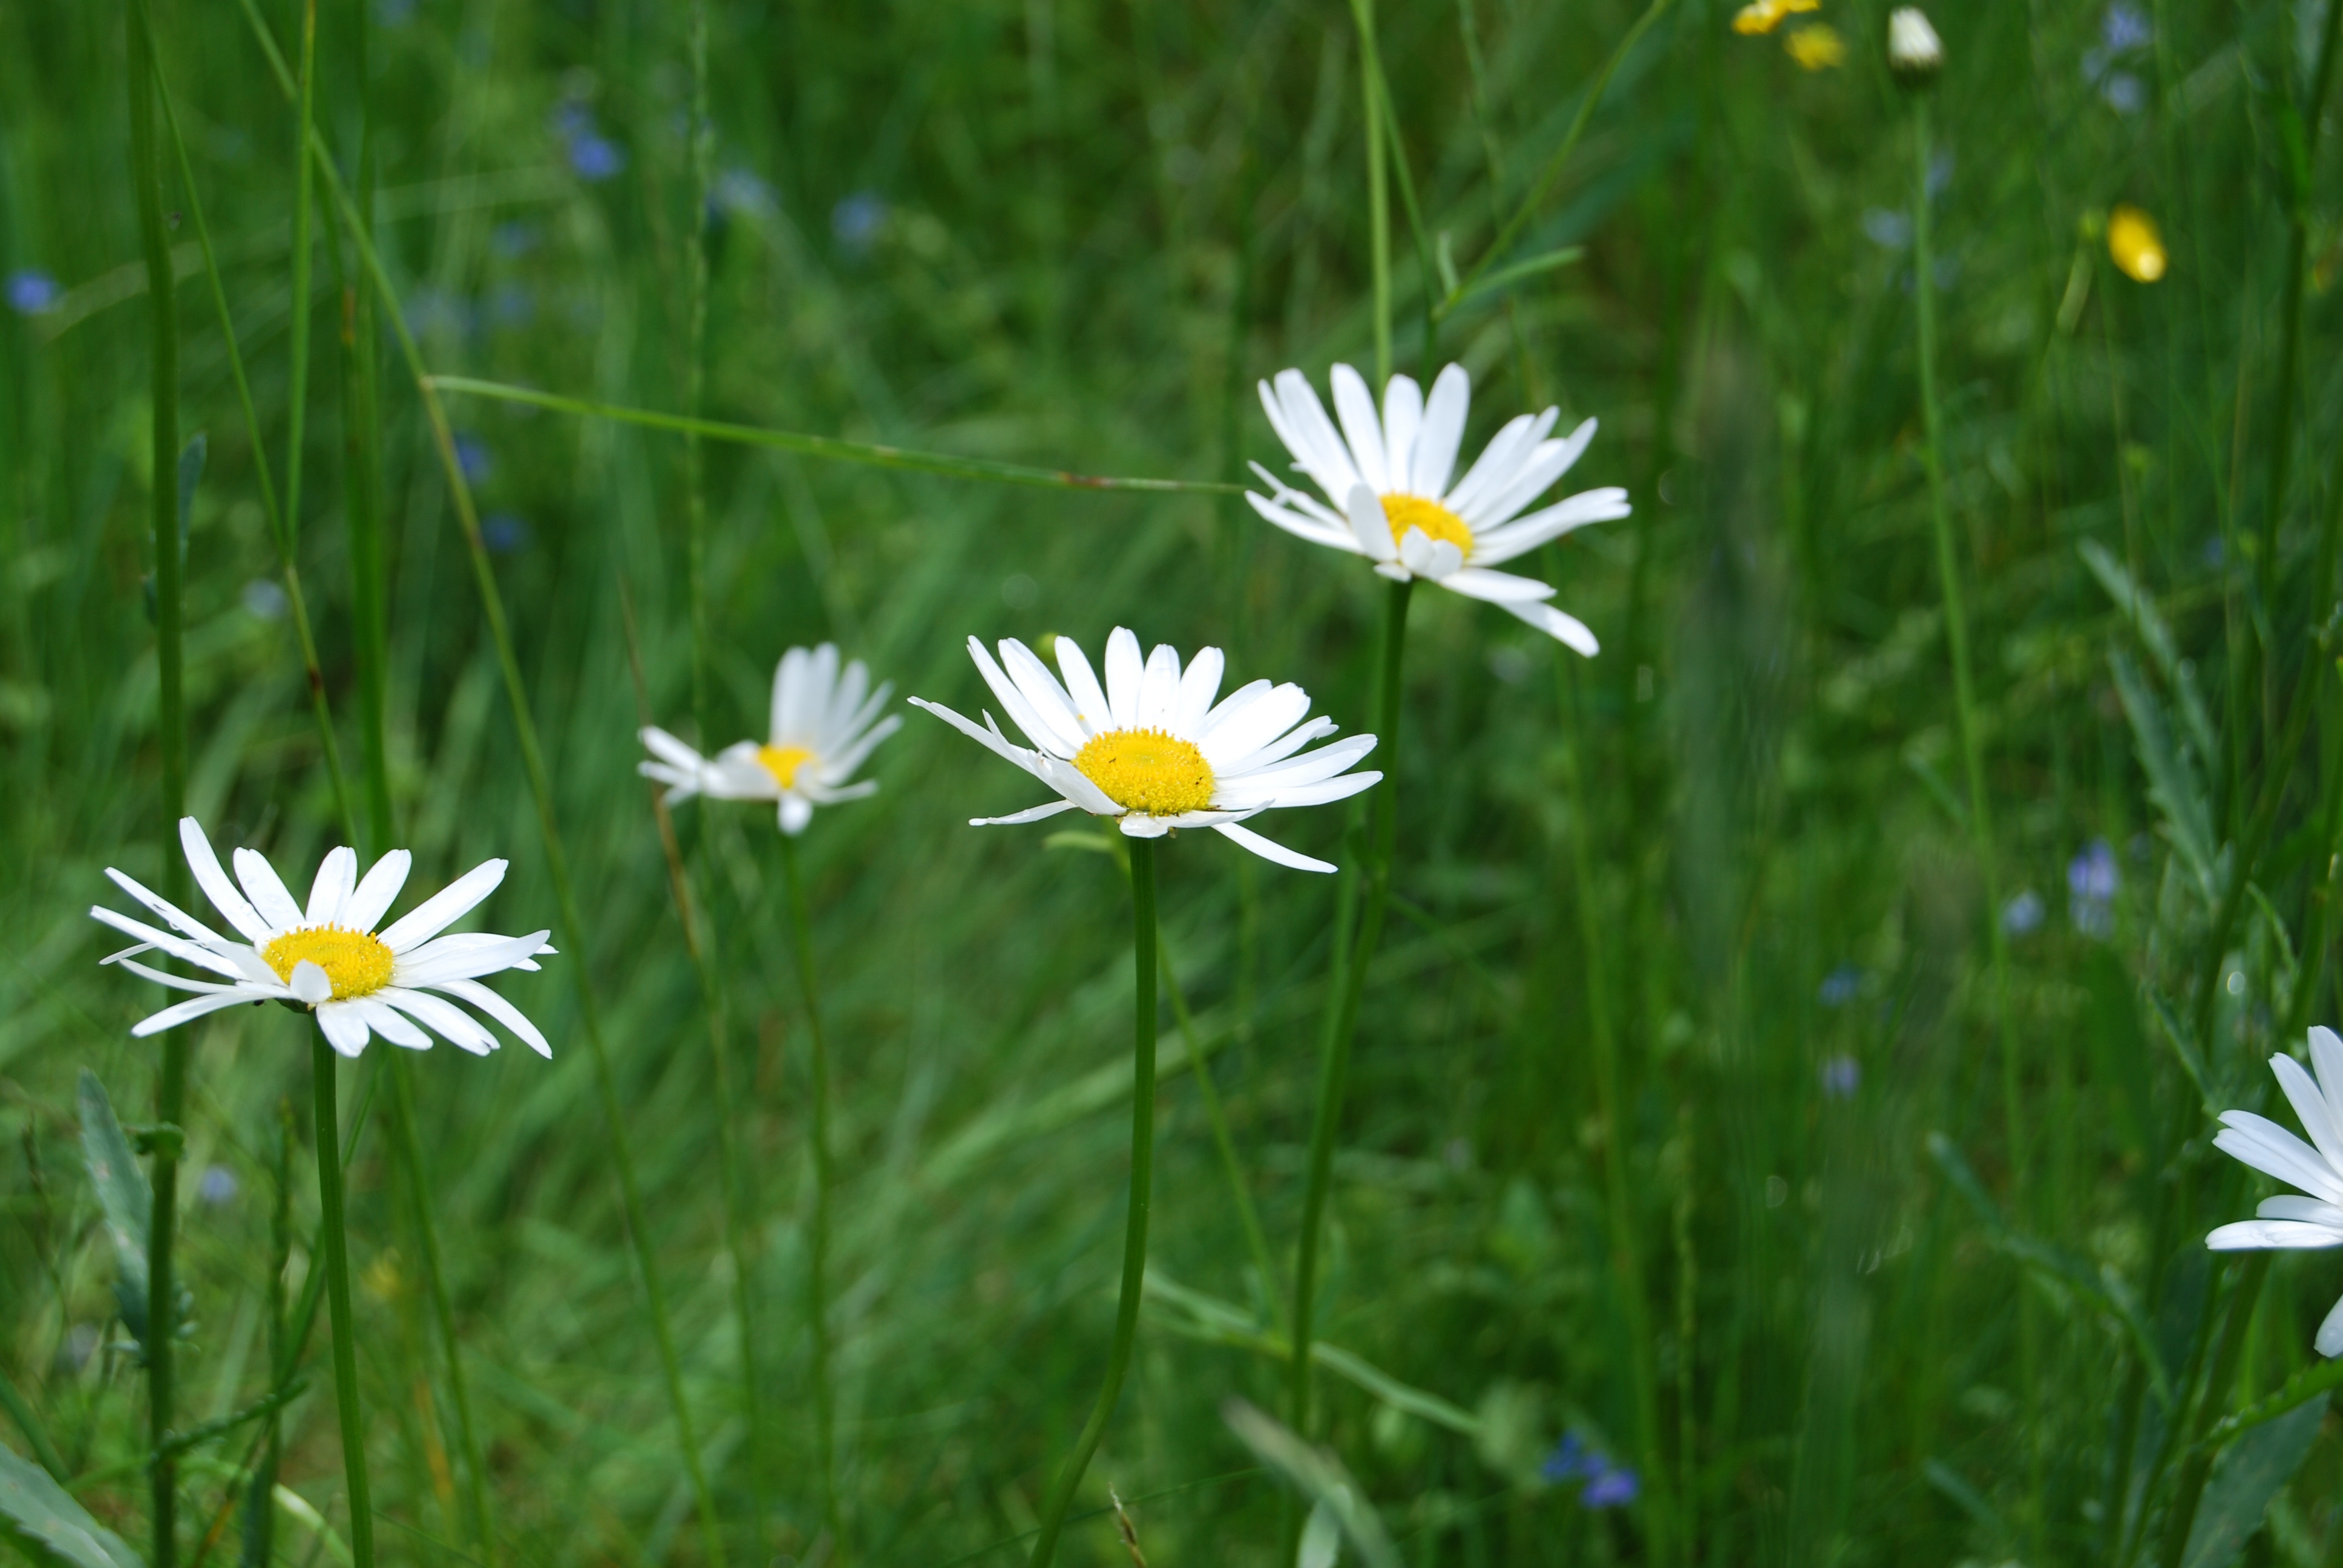
nature, grass, plant, field, lawn, meadow, prairie, flower, daisy, green, botany, flora, wildflower, flowers, grassland, daisies, habitat, flowering plant, daisy family, oxeye daisy, natural environment, land plant, chamaemelum nobile, garden cosmos